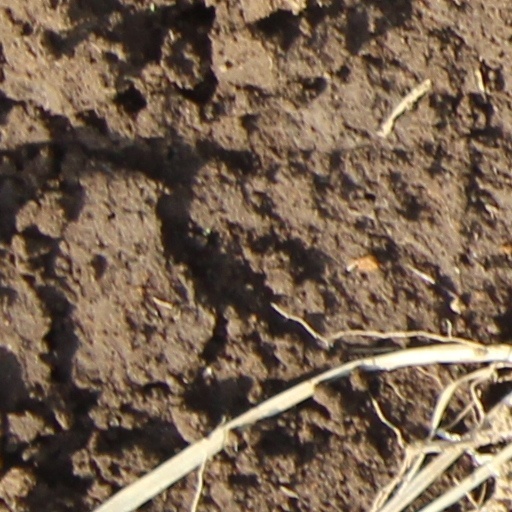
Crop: wheat